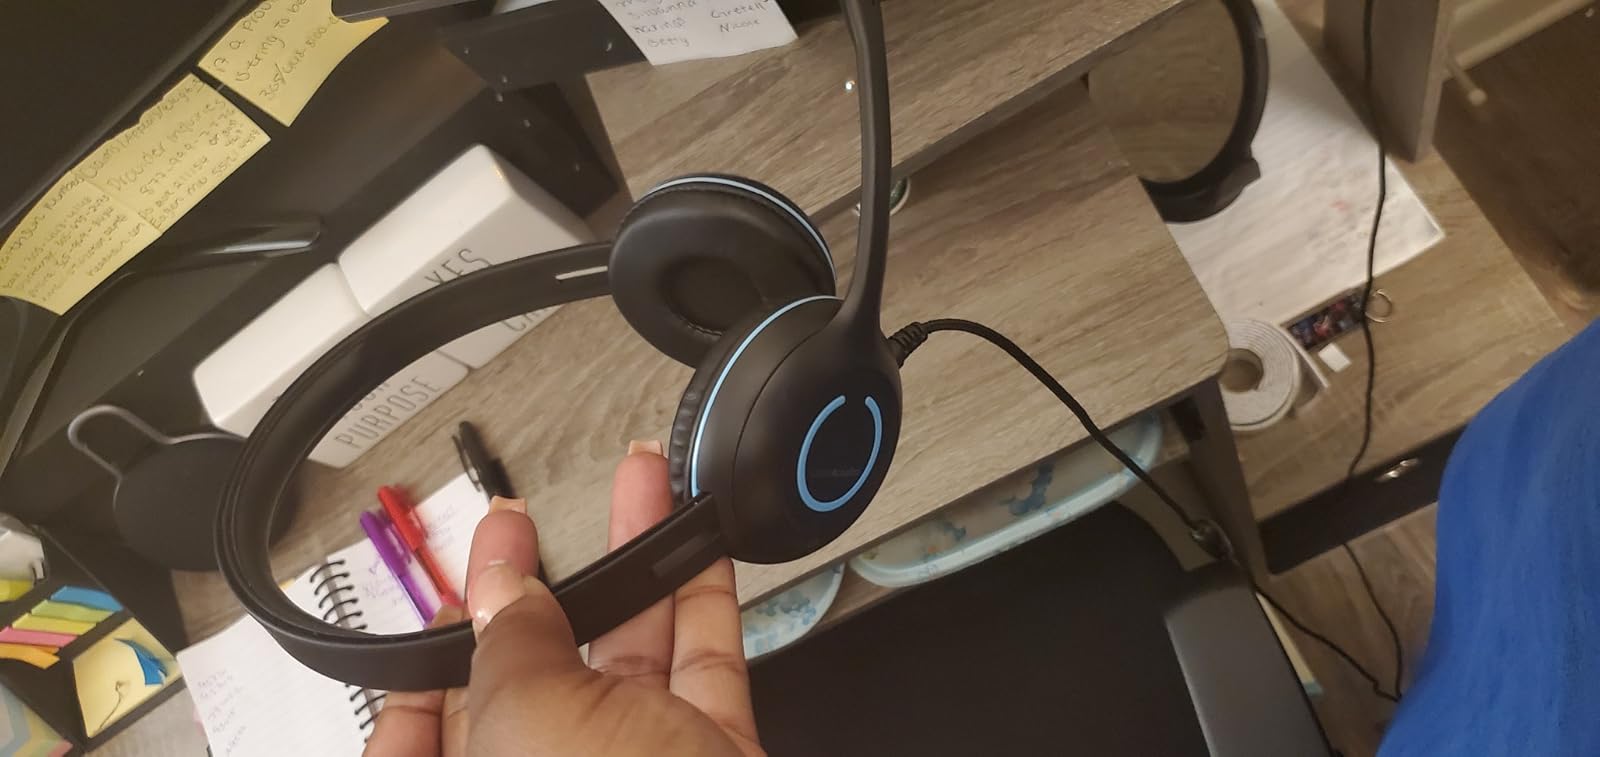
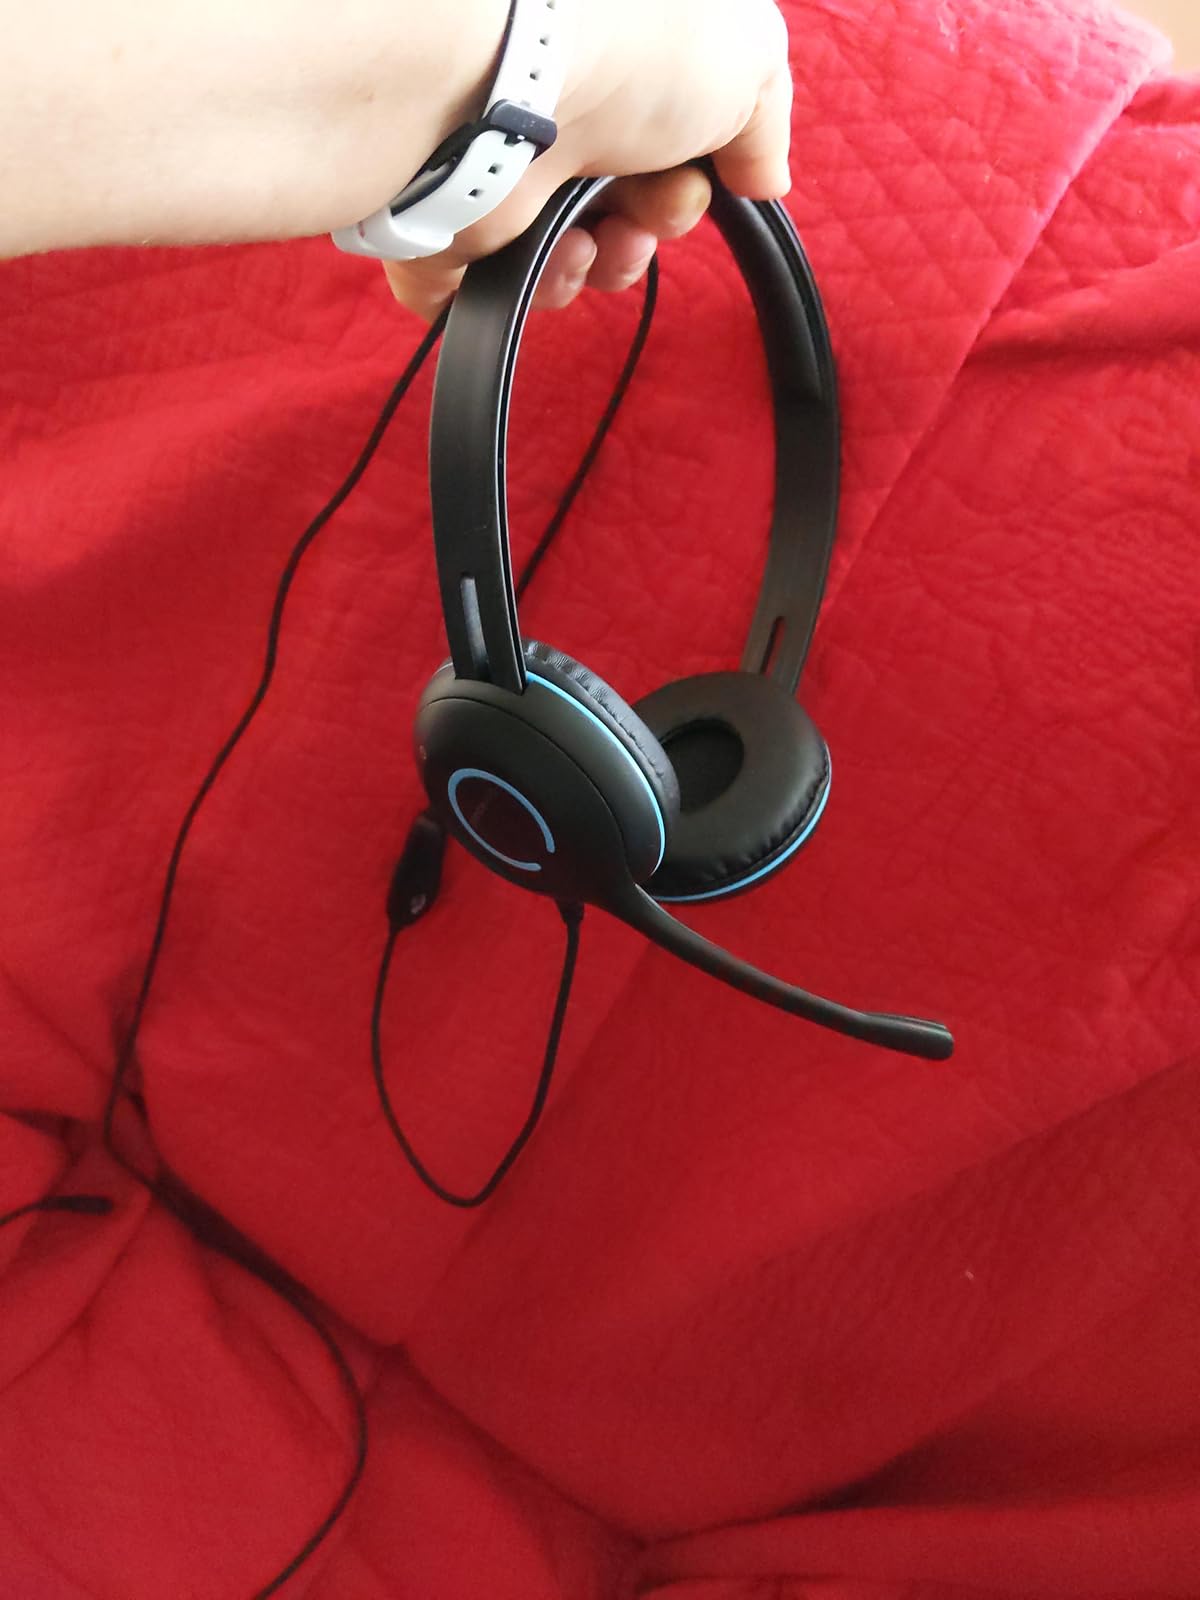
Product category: headphones
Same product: yes